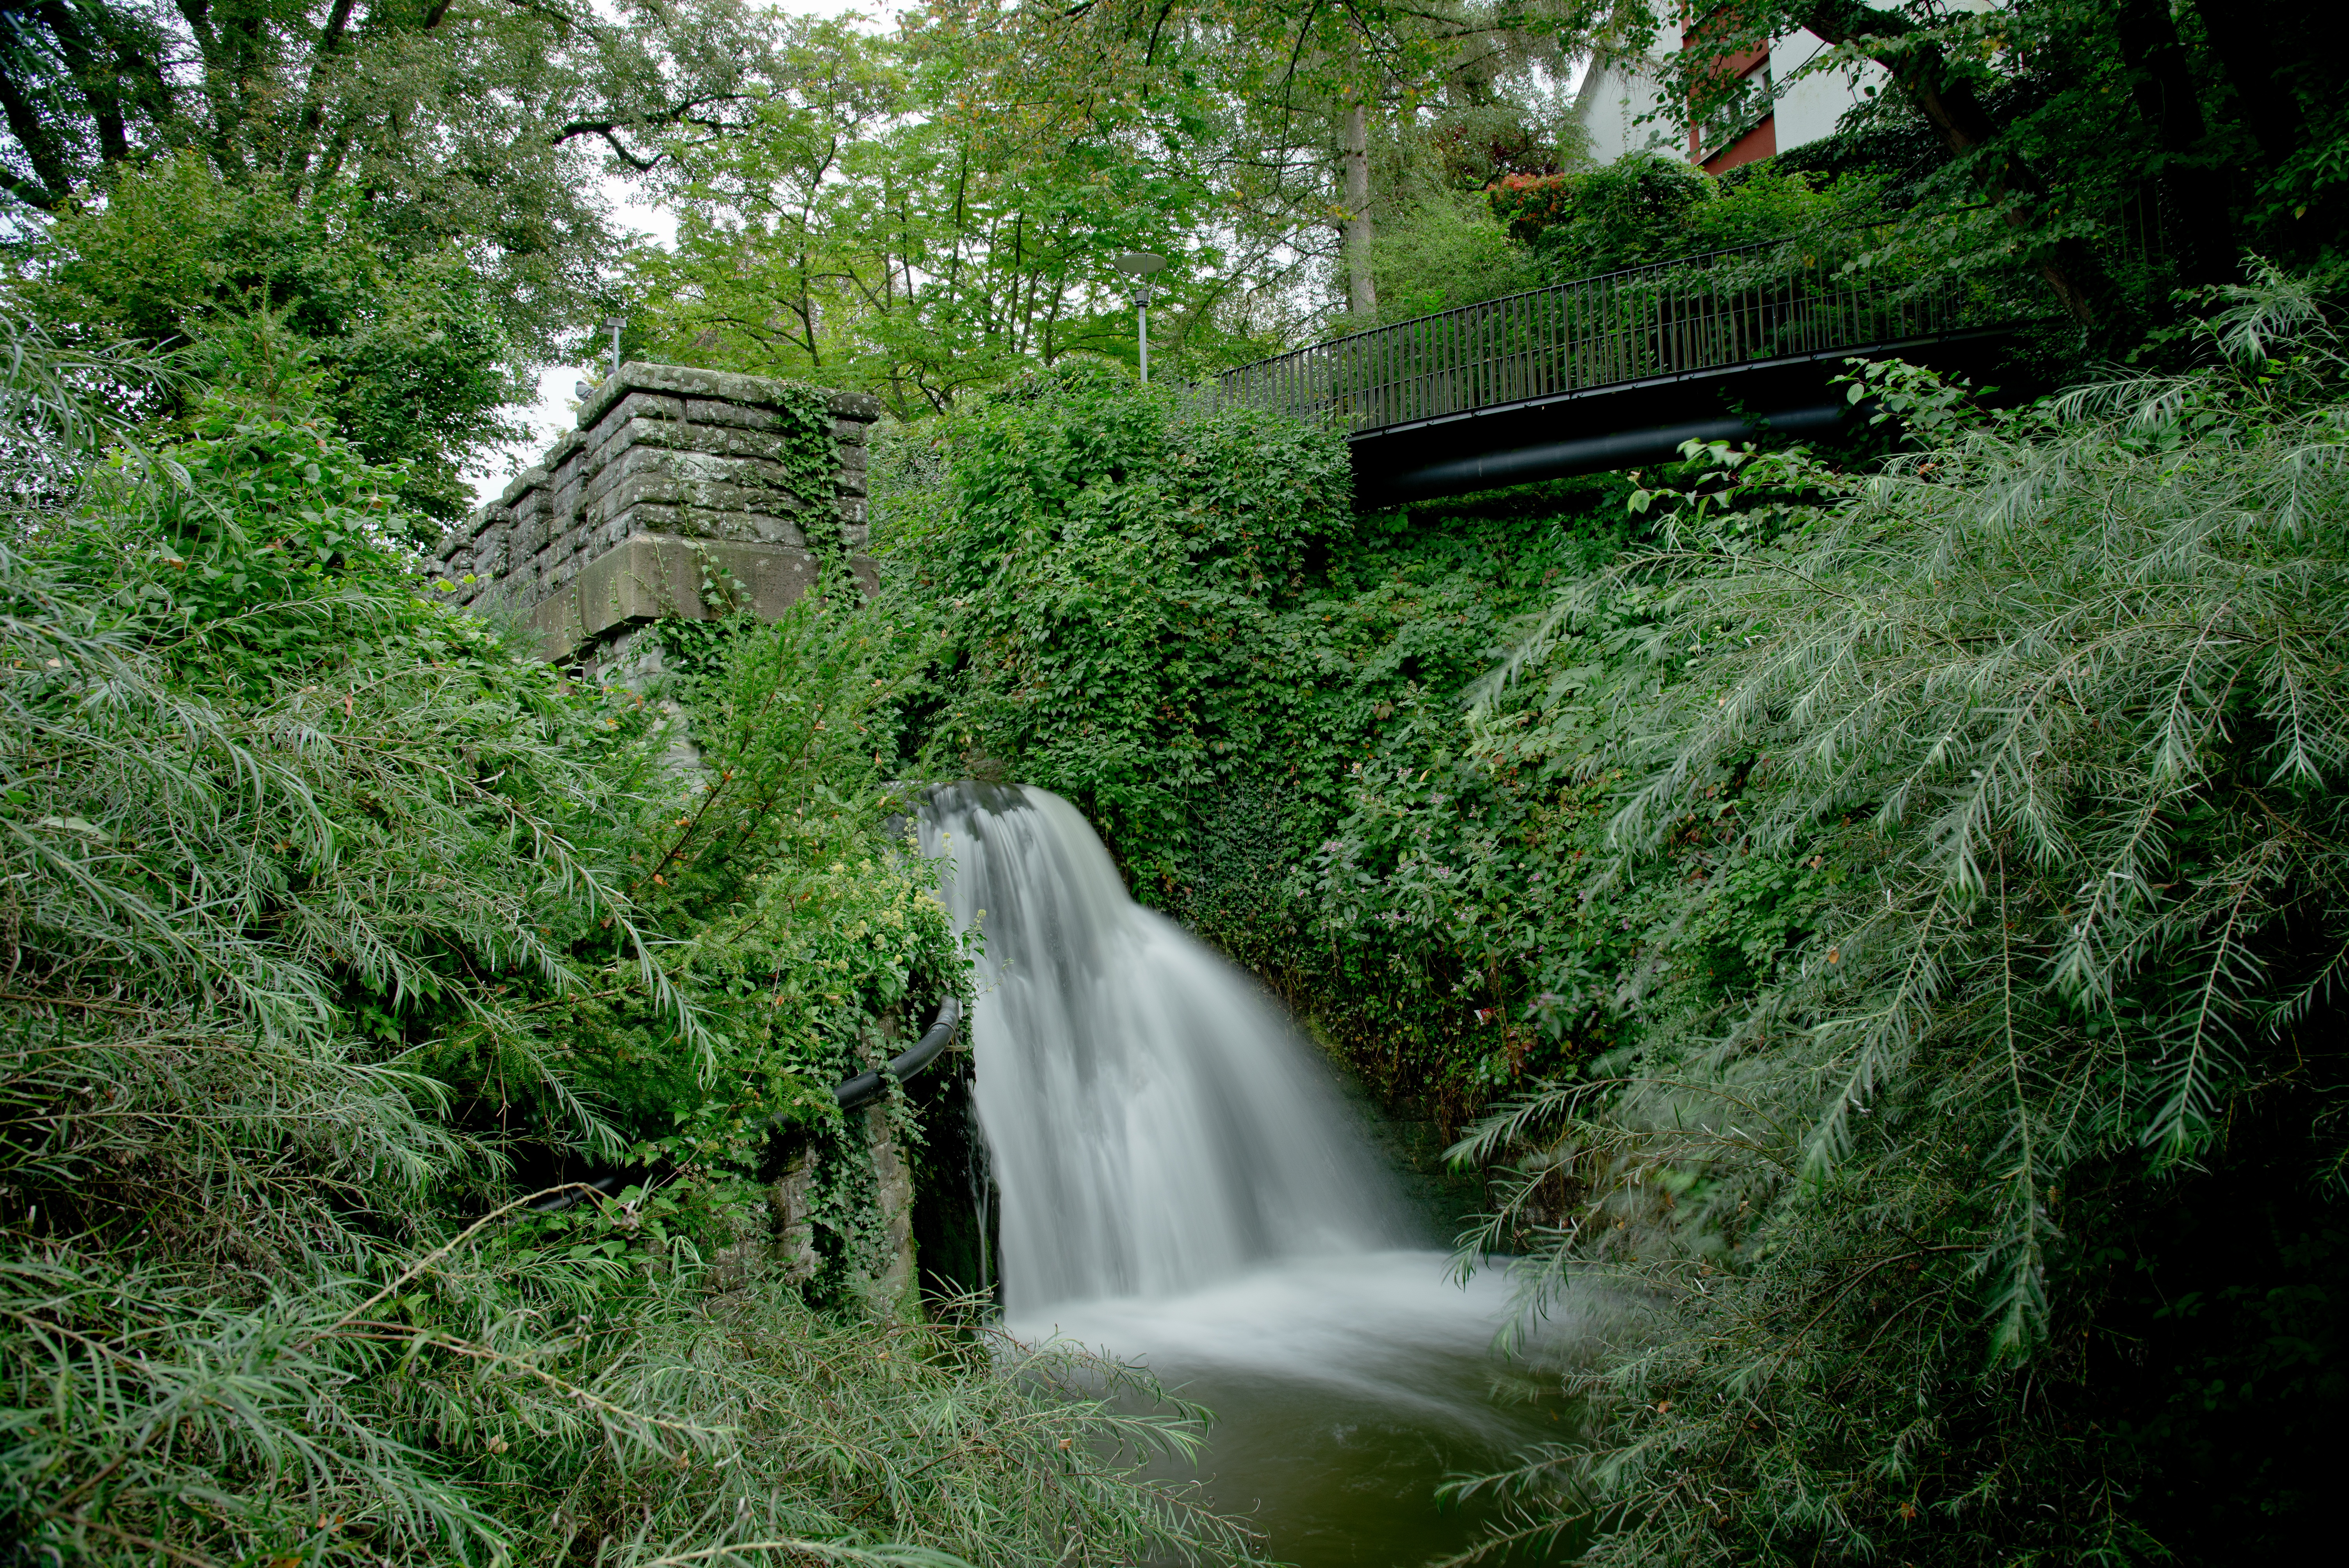
landscape, tree, water, nature, forest, waterfall, wilderness, river, stream, green, jungle, romantic, long exposure, body of water, rainforest, woodland, bach, habitat, waters, water feature, watercourse, natural environment